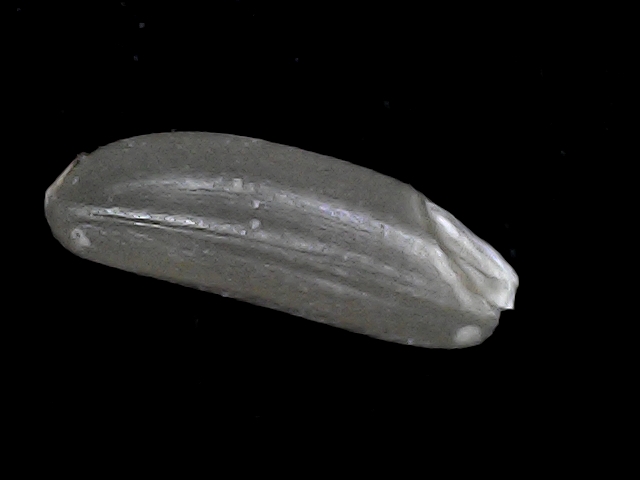
Rice variety: BD70